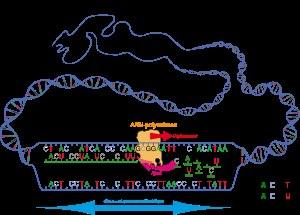
L'épigénétique est la discipline de la biologie qui étudie la nature des mécanismes modifiant de manière réversible, transmissible et adaptative l'expression des gènes sans en changer la séquence nucléotidique.